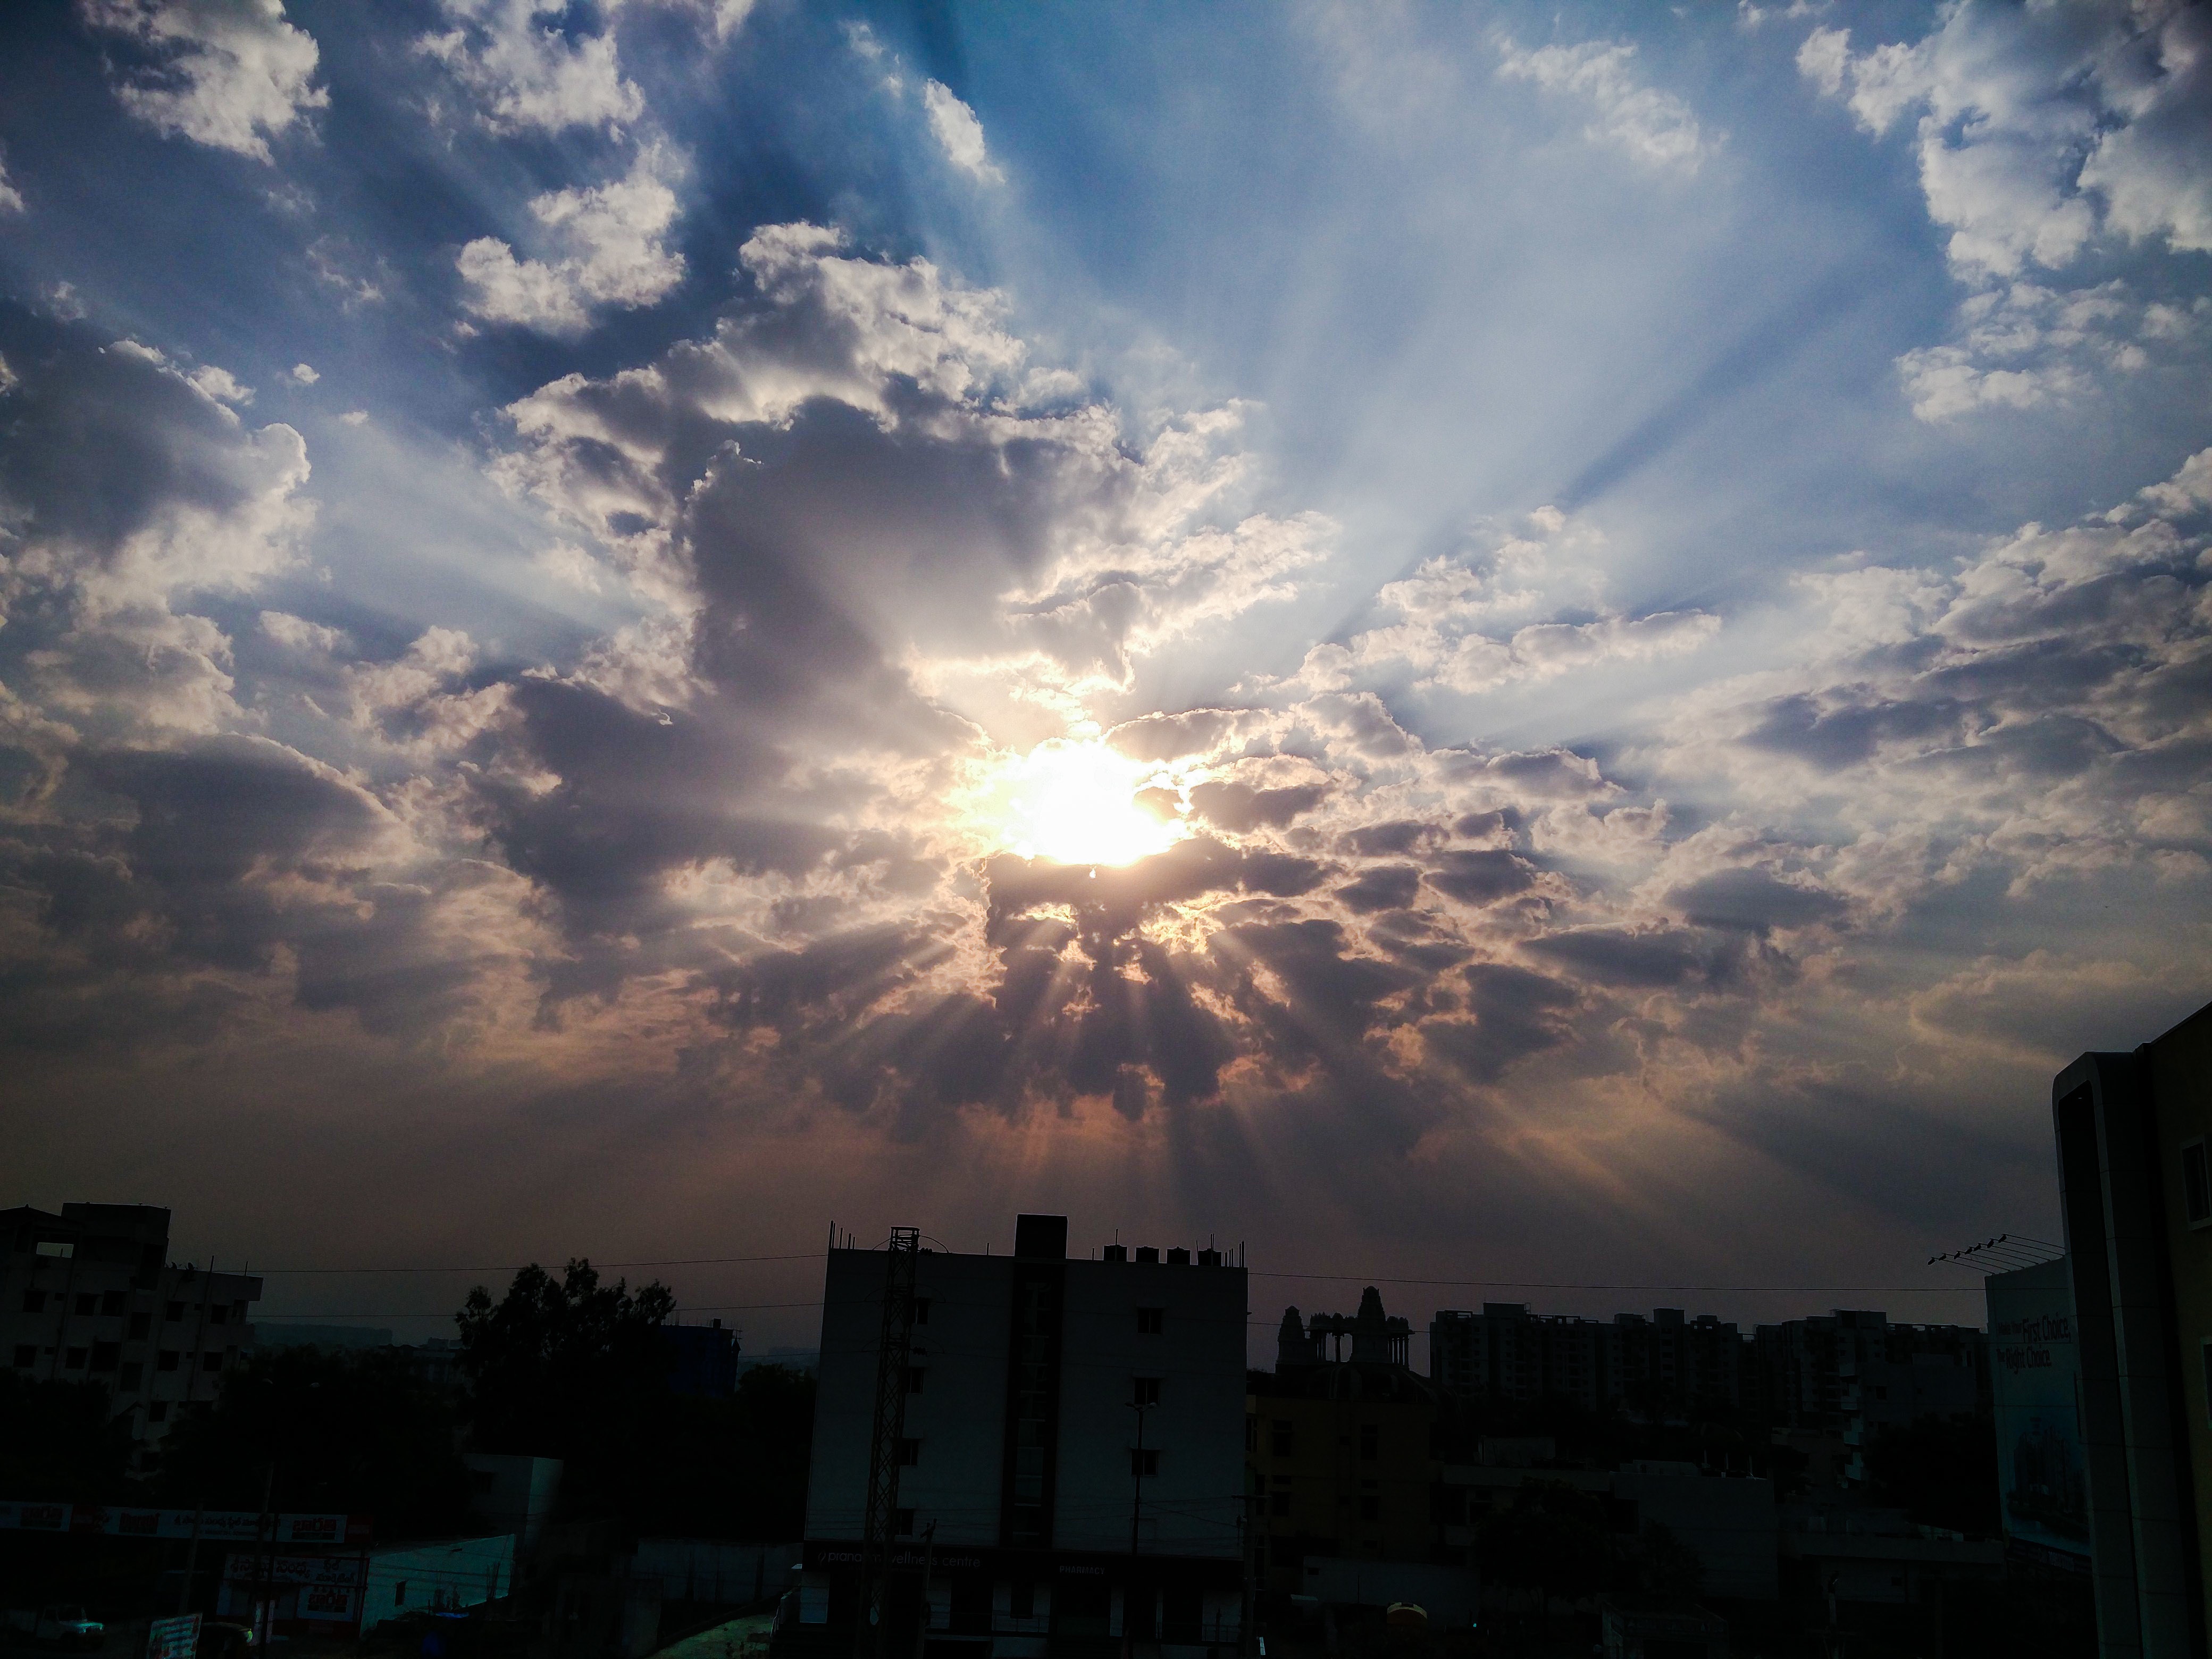
horizon, cloud, sky, sun, sunrise, sunset, sunlight, morning, dawn, atmosphere, dusk, daytime, evening, cumulus, afterglow, meteorological phenomenon